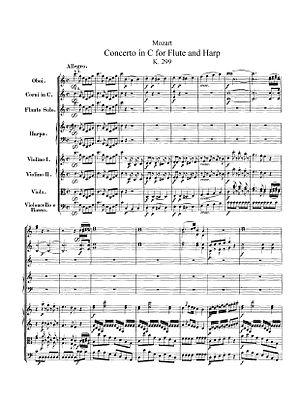
C'est lors de son deuxième et dernier séjour à Paris, en 1778, que Wolfgang Amadeus Mozart composa l'essentiel de sa musique pour flûte. Ce fut l'une des pires périodes de la vie du compositeur, où sa mère mourut, et où il vécut dans une grande précarité. Les trois concertos ont été composés pour deux riches flûtistes amateurs, qui l'un après l'autre, décevront Mozart.
Le Concerto pour flûte et harpe en ut majeur K. 299/297ᶜ de Mozart a été composé en mai 1778 sur commande du duc de Guisnes.